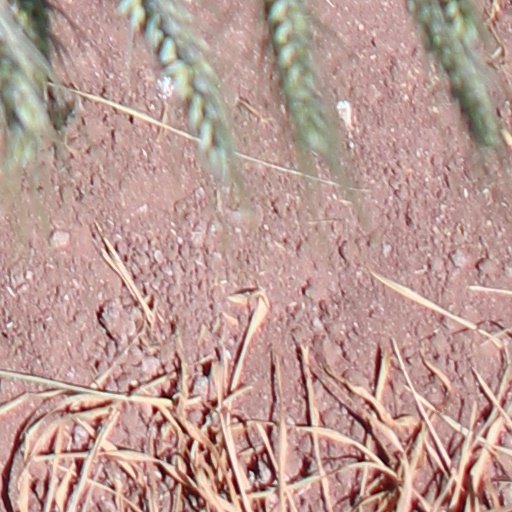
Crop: wheat